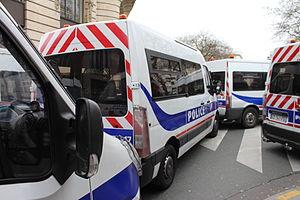
Le 11e arrondissement de Paris peu après la fusillade au siège de Charlie Hebdo